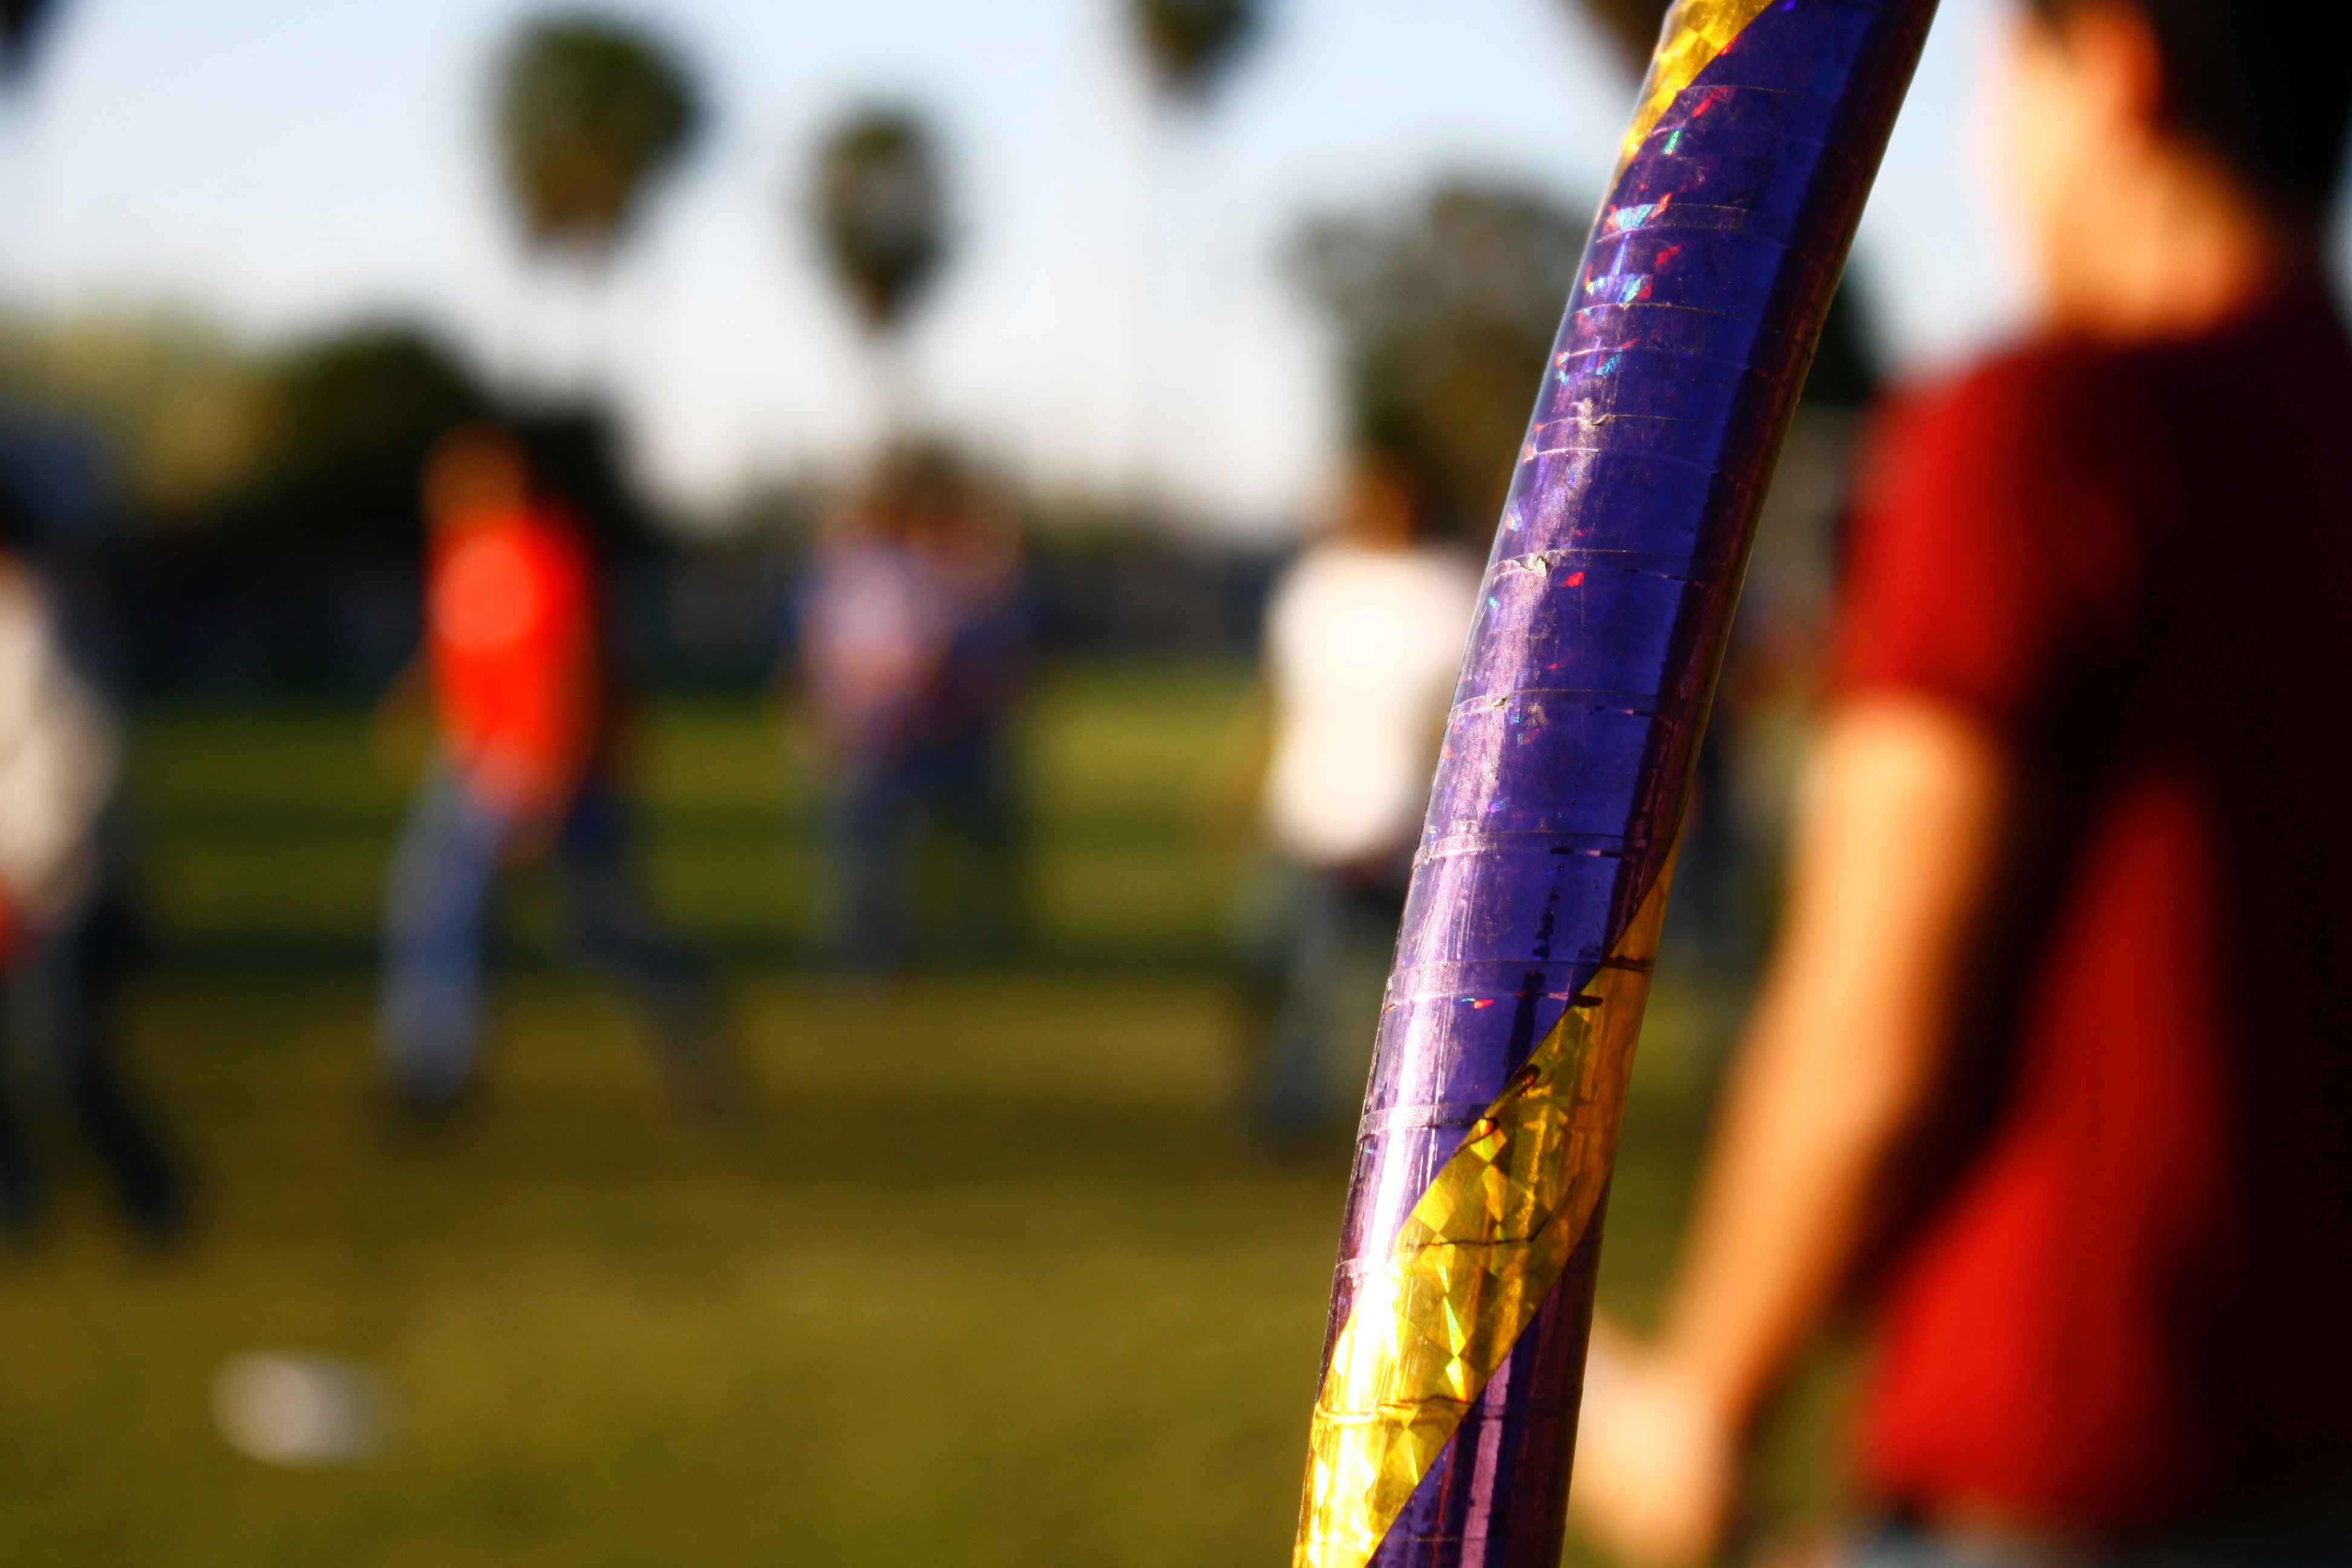
ring, purple, color, yellow, sports, brightness, hula